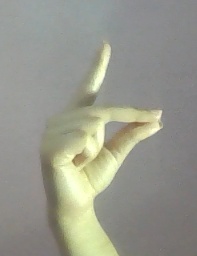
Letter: ta